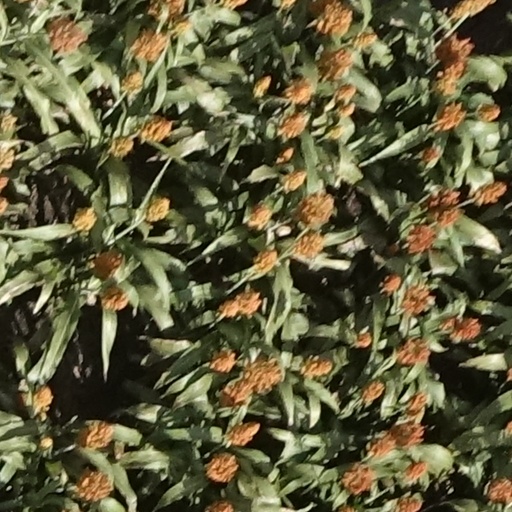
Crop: sorghum